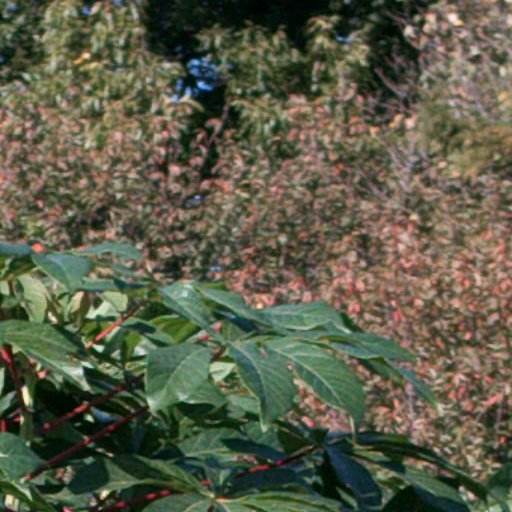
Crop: cassava